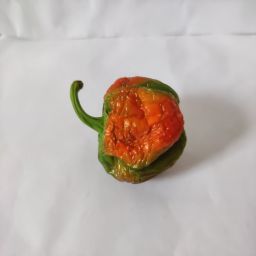
Crop: Bell Pepper
Quality: Damaged